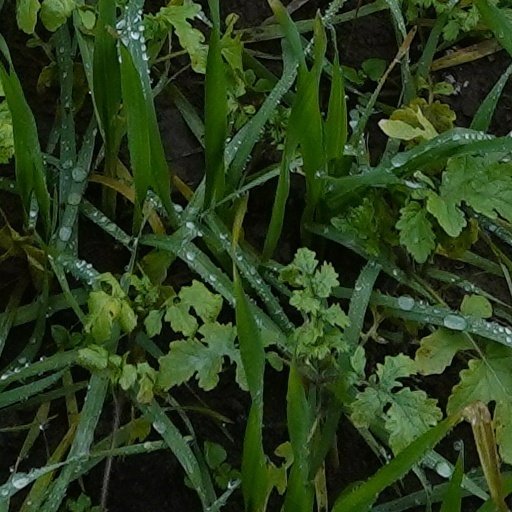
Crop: wheat